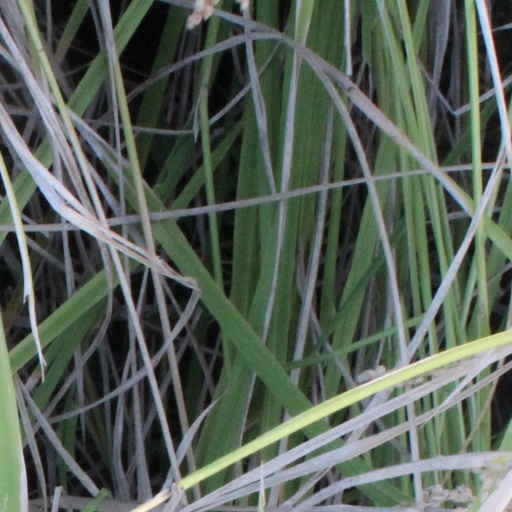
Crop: rice